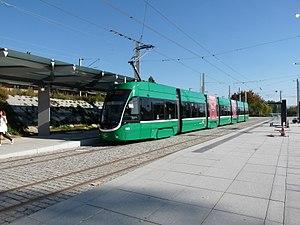
La gare de Saint-Louis (Haut-Rhin) est une gare ferroviaire française située sur le territoire de la commune de Saint-Louis, dans le département du Haut-Rhin, en région Grand Est.
Le tramway de Bâle est un des systèmes de transport en commun desservant la ville de Bâle et certains villages de sa périphérie. Il comporte 13 lignes. Comme la cathédrale de la ville, le tramway est un des symboles de la ville. En raison de sa longévité, il fait partie du patrimoine bâlois.